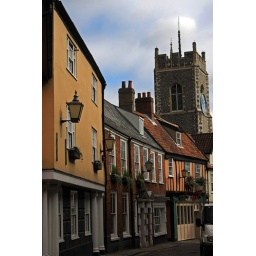
Some of the older buildings in Norwich - rare to find them without modern street signs in the way!